Jerash Festival

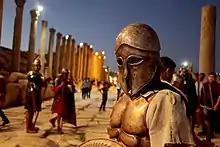
Jerash Festival 2018

The Jerash Festival for Culture and Arts is an annual event held in Jerash, Jordan. It is part of the Jordan Festival, which aims to enrich cultural activities in Jordan. Founded in 1981 by Queen Noor, it features several shows performed by Jordanian, Arab and foreign artists.